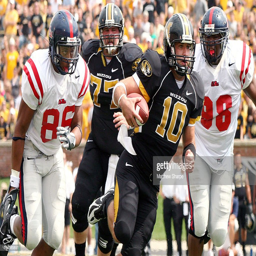
american football player runs for a first down against american football team during the game .